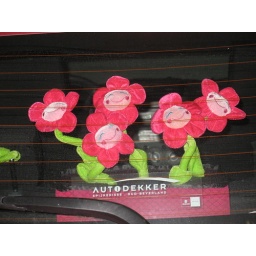
Achter in de auto van een vriendin van me staan deze gezellige vrolijke bloemen